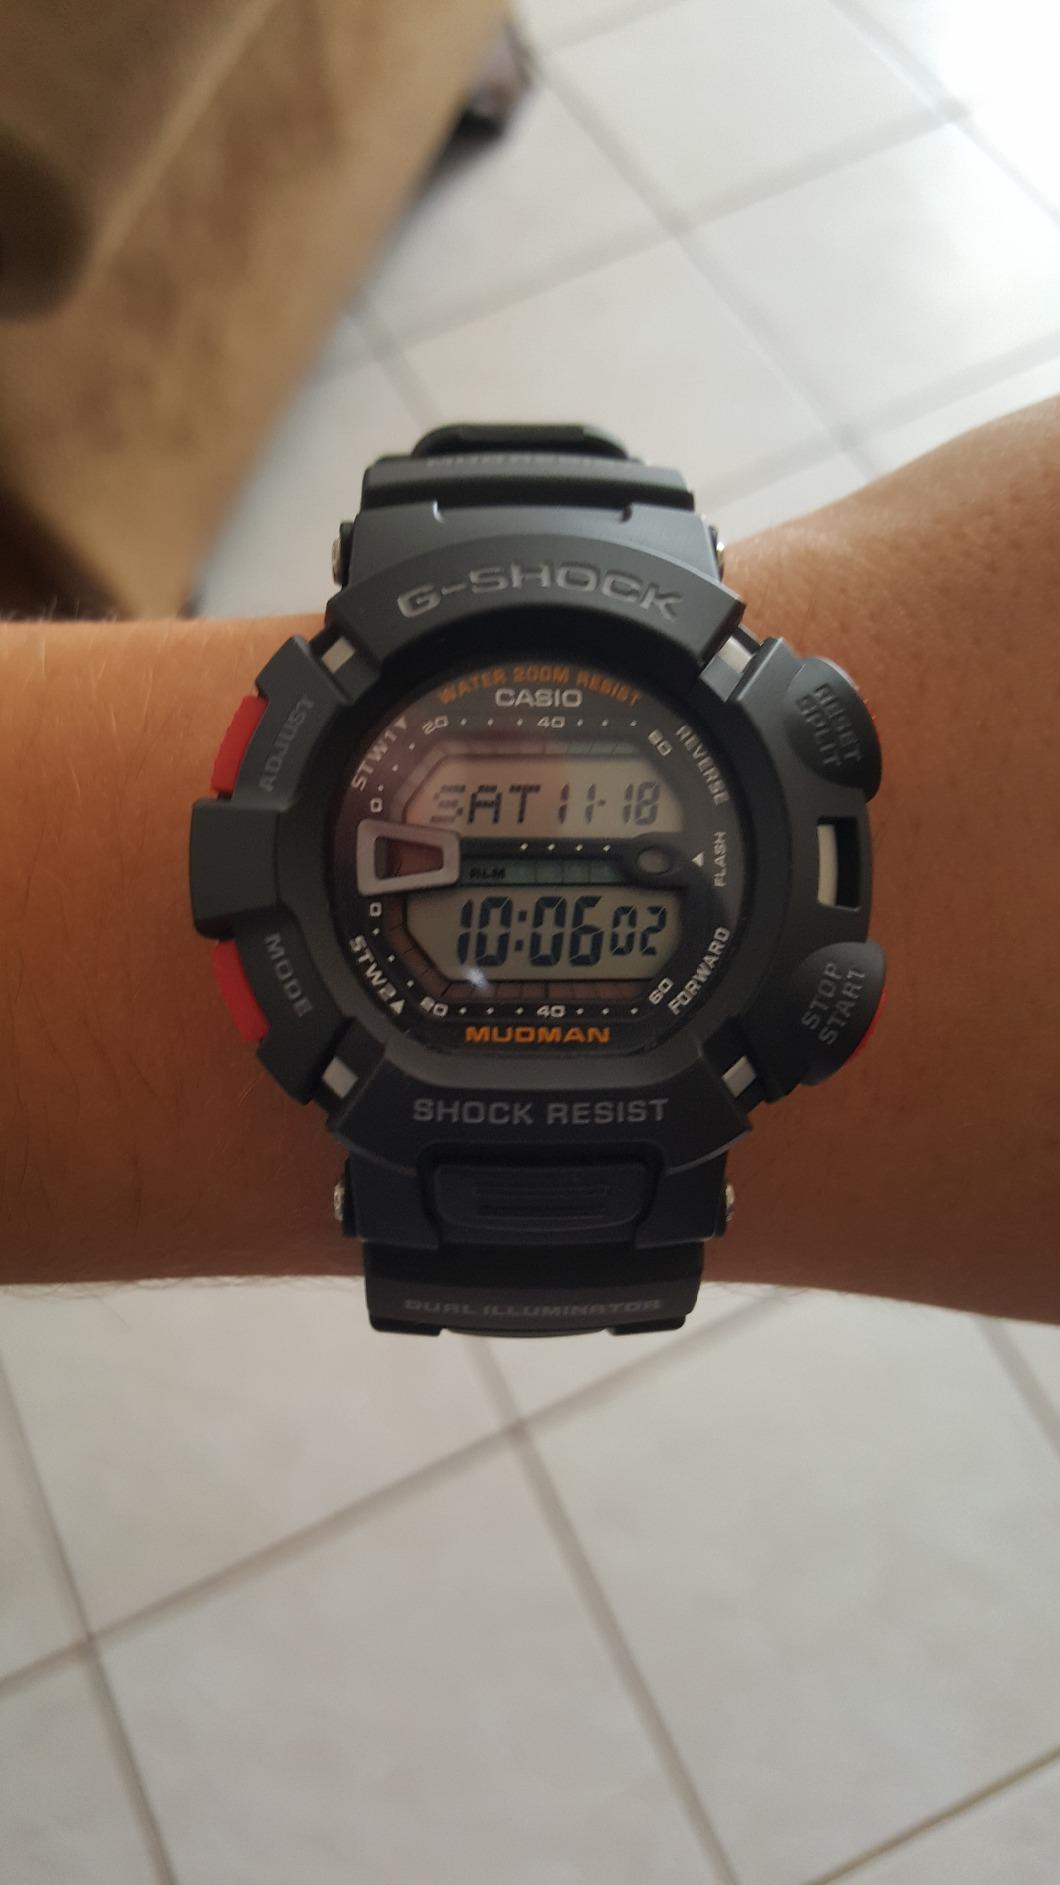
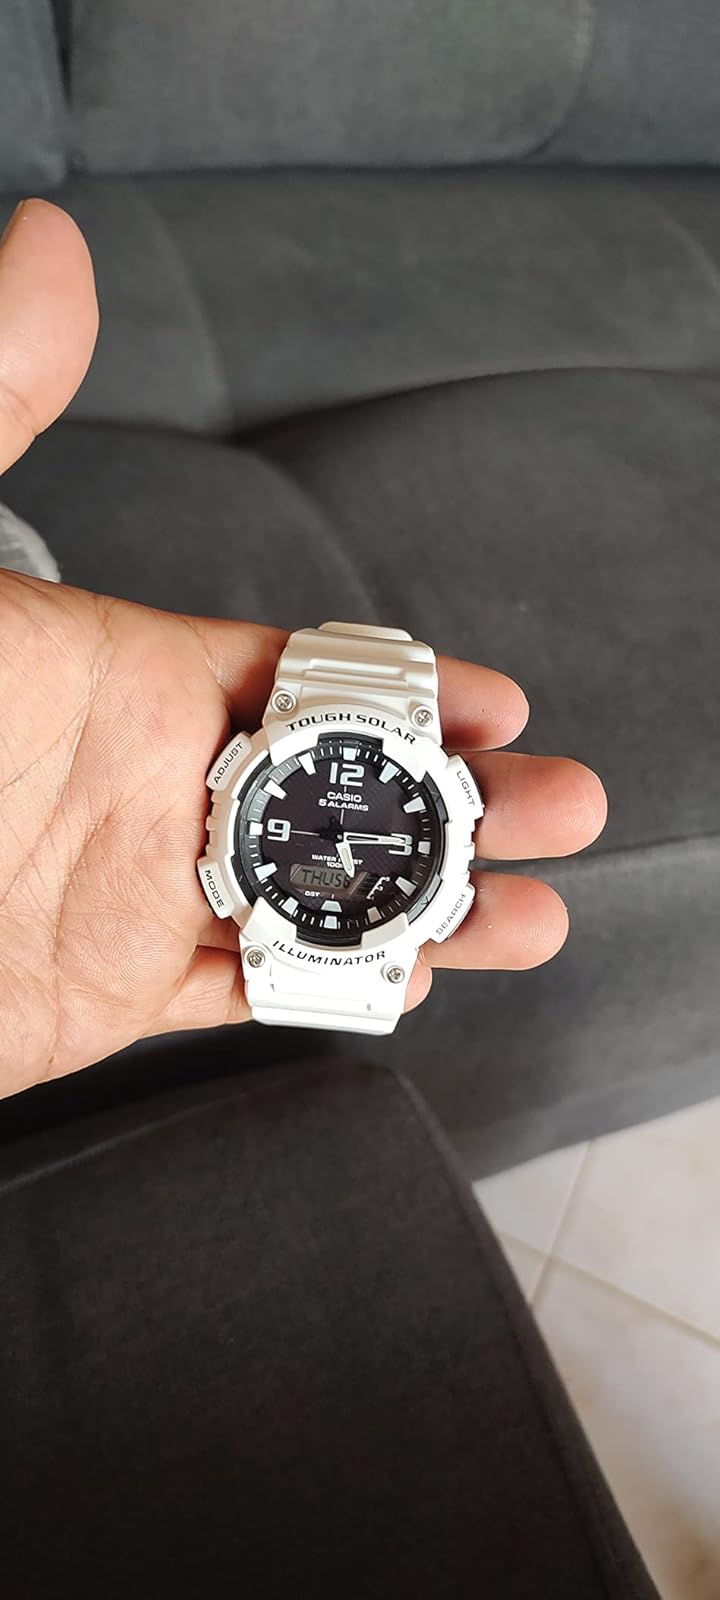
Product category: accessories_watch
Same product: no